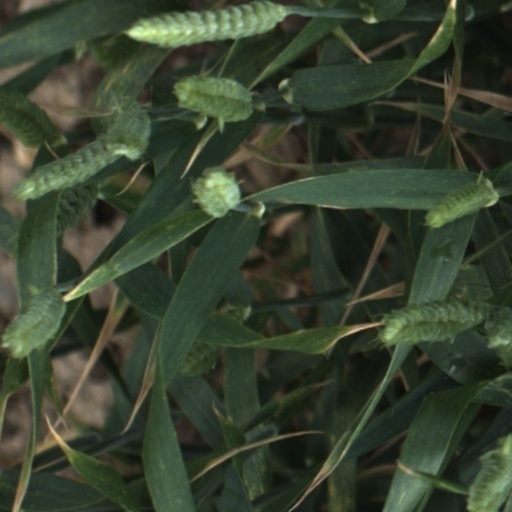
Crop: wheat